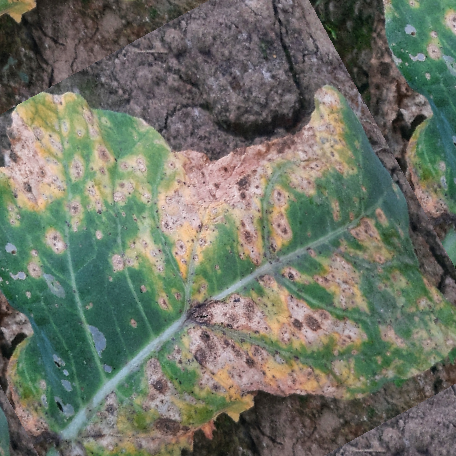
Label: Downy Mildew